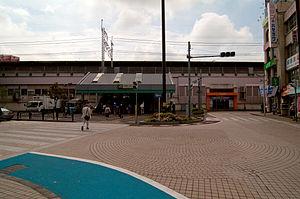
La gare de Koiwa est une gare ferroviaire de la ville de Tokyo au Japon. Elle est située dans l'arrondissement d'Edogawa à l'est de la ville. La gare est desservie par la ligne Chūō-Sōbu de la JR East.